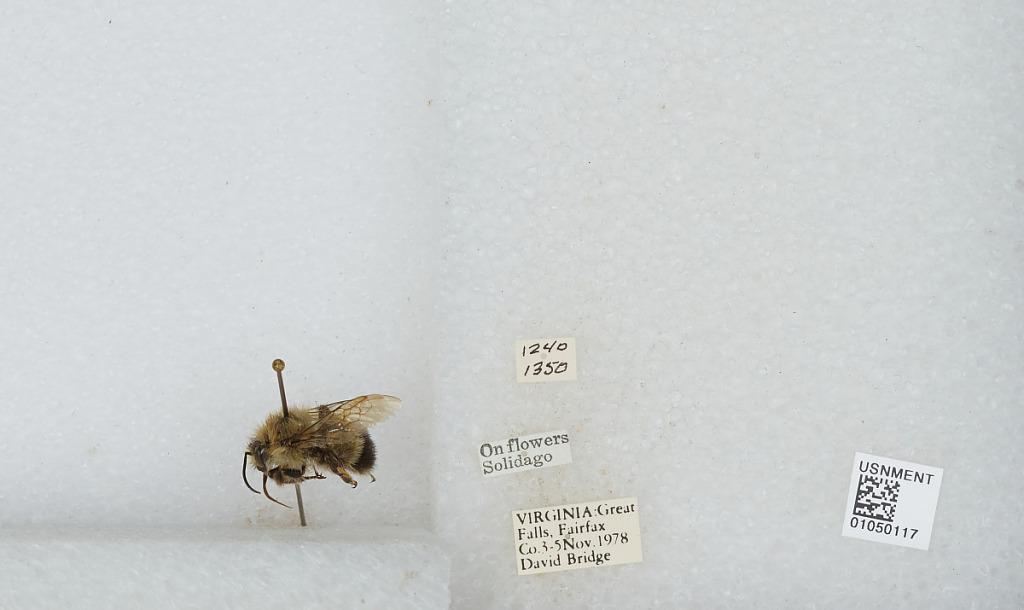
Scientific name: Bombus sp.
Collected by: D. Bridge
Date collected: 1978-11-3
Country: United States
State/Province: Virginia
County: Fairfax
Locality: Great Falls
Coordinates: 38.9969, -77.2547